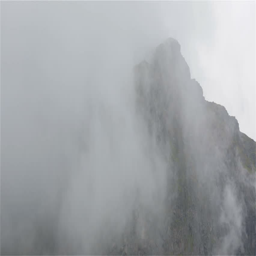
mountain peak in the clouds